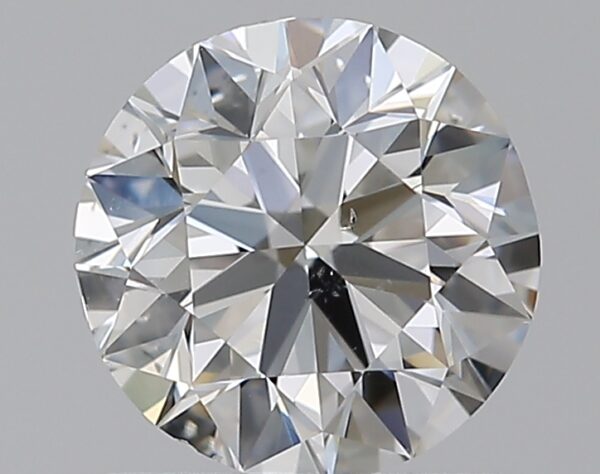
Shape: round
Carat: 0.9
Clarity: SI1
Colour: H
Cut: EX
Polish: EX
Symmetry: VG
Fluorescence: F
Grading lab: GIA
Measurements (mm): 6.07 x 6.15 x 3.86